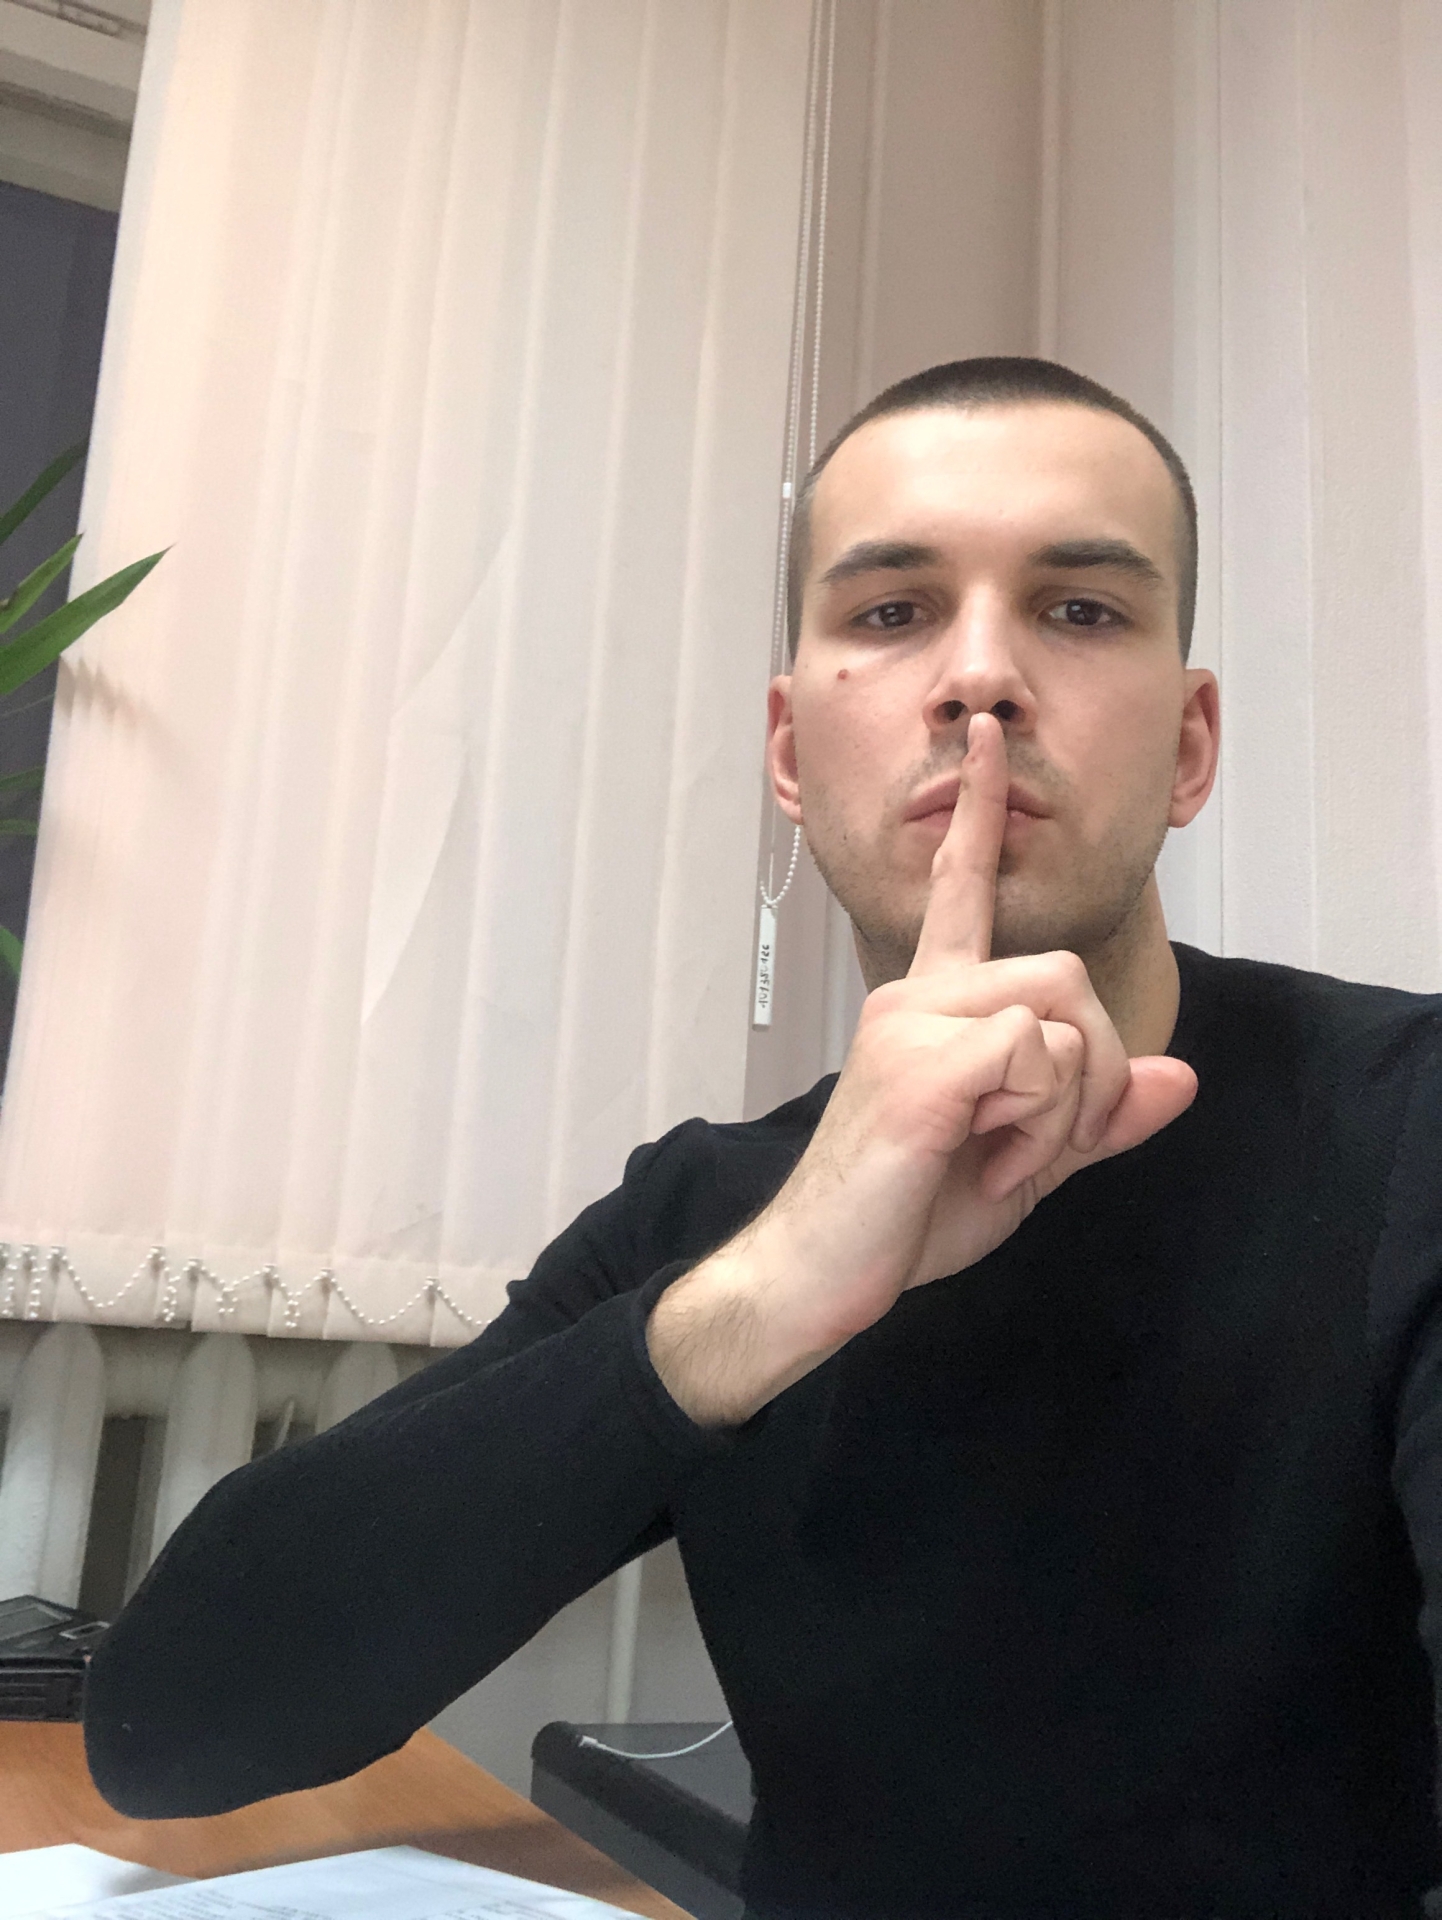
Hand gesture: mute